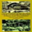
Label: house